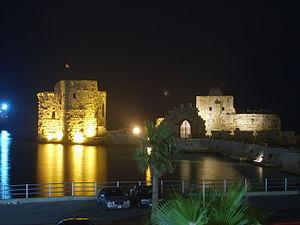
Sidon ou Saïda en arabe est une ville du Liban. Elle fut dans l'Antiquité la capitale incontestée de la Phénicie. La ville était construite sur un promontoire s'avançant dans la mer. Ce fut le plus grand port de la Phénicie sous son roi Zimrida, au XIVᵉ siècle av. J.-C. Elle est aussi appelée Sagette ou Sayette durant les Croisades et Sidon dans la Bible. Son nom signifie « pêcherie ».